Börsborn

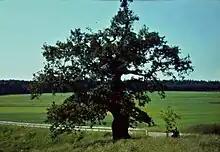
"Muhleiche" about 1978

Under the old feudal régime in the time before the French Revolution, there could hardly have been said to be any common level of schooling among the villages. Seldom did a village have its own schoolhouse, and classes were often taught in private houses. In smaller villages, like Börsborn, there was only winter school (a school geared towards an agricultural community's practical needs, held in the winter, when farm families had a bit more time to spare). The first schoolteacher in Börsborn was mentioned in 1765. He taught the Catholic schoolchildren. As early as the time of the County of Leyen, in 1777, there were a Protestant schoolhouse and a Catholic one, each one in a private house. About 1780, the Catholics got their own schoolhouse, and extensive school land, too; it was an endowment from Father Kaufhold. There was later a great deal of disagreement over the priest's endowment. In the Kingdom of Bavaria, the authorities strove to get every community to build its own schoolhouse, and in 1823, the "Landkommissariat" (district) of Homburg demanded that schoolhouses be brought into a better condition, and that efforts be made to teach children of both denominations together, which of course would also save money. The Catholic sector of the population especially mounted successful opposition to the official efforts with regard to Father Kaufhold's endowment. Nevertheless, in 1837, a single schoolhouse rose, with the requirement that there be a classroom for each of the two classes: the big Protestant one and the smaller Catholic one. Not only that, but the schoolhouse also had to contain two dwellings, one for the Catholic teacher and the other for the Protestant one, of course.